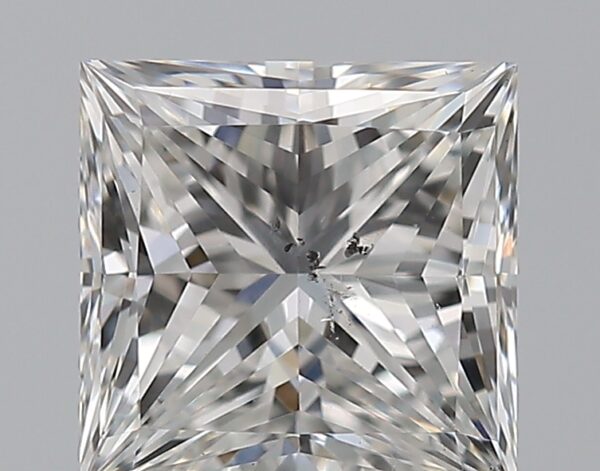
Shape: princess
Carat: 1.01
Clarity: SI1
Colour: F
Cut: EX
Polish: EX
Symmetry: GD
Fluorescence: N
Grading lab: GIA
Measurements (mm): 5.46 x 5.38 x 3.93